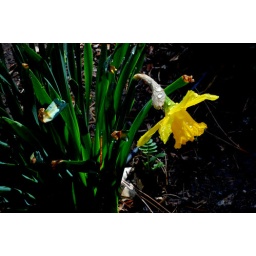
A flower bed at UNM near Alumni Chapel.